Ehrentempel

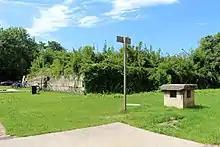
Temple site, 2017

On 9 January 1947, the upper parts of the structures were blown up. The centre portion was subsequently partially filled in but often filled with rain water which created a natural memorial. When Germany was reunited there were plans made for a biergarten, restaurant or café on the site of the Ehrentempel but these were derailed by the growth of rare biotope vegetation on the site. As a result of this, the temples were spared complete destruction and the foundation bases of the monuments remain, intersecting on the corner of Briennerstrasse and Arcisstrasse. In the intermittent period of the 1947 destruction and 1990 handover, basements (hitherto unknown to the Americans) were uncovered beneath the structures. A small plaque added in 2007 explains their function.